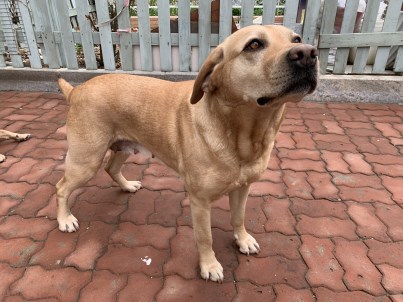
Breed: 3580-n000122-Labrador_retriever